Mahan-class destroyer

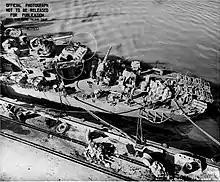

USS "Flusser" steamed her way to San Diego, California, in July 1937, after spending the first months of her naval service in the Atlantic and Mediterranean. She was based in San Diego until 1939, then reassigned to Pearl Harbor. "Flusser" was at sea when the Japanese struck Pearl Harbor, but took part in the post-attack search. For the next six months, she carried out convoy duty between Pearl Harbor and the west coast, and engaged in escort and patrol duty out of southwest Pacific ports. From July 1942 to February 1943, "Flusser" was in overhaul status at Pearl Harbor. She returned to escort and training operations in the Solomon Islands and was later based at Milne Bay, New Guinea. During September, "Flusser" was part of the amphibious landing forces at Lae and Finschhafen, New Guinea. In December 1943, the destroyer participated in the bombardment and landings at Arawe and Cape Gloucester, New Britain. While attached to the 7th Fleet in February, she supported the landing of troops at Los Negros Island in the Admiralty Islands. Between April and June 1944, the ship was in the Mare Island Naval Shipyard for overhaul.